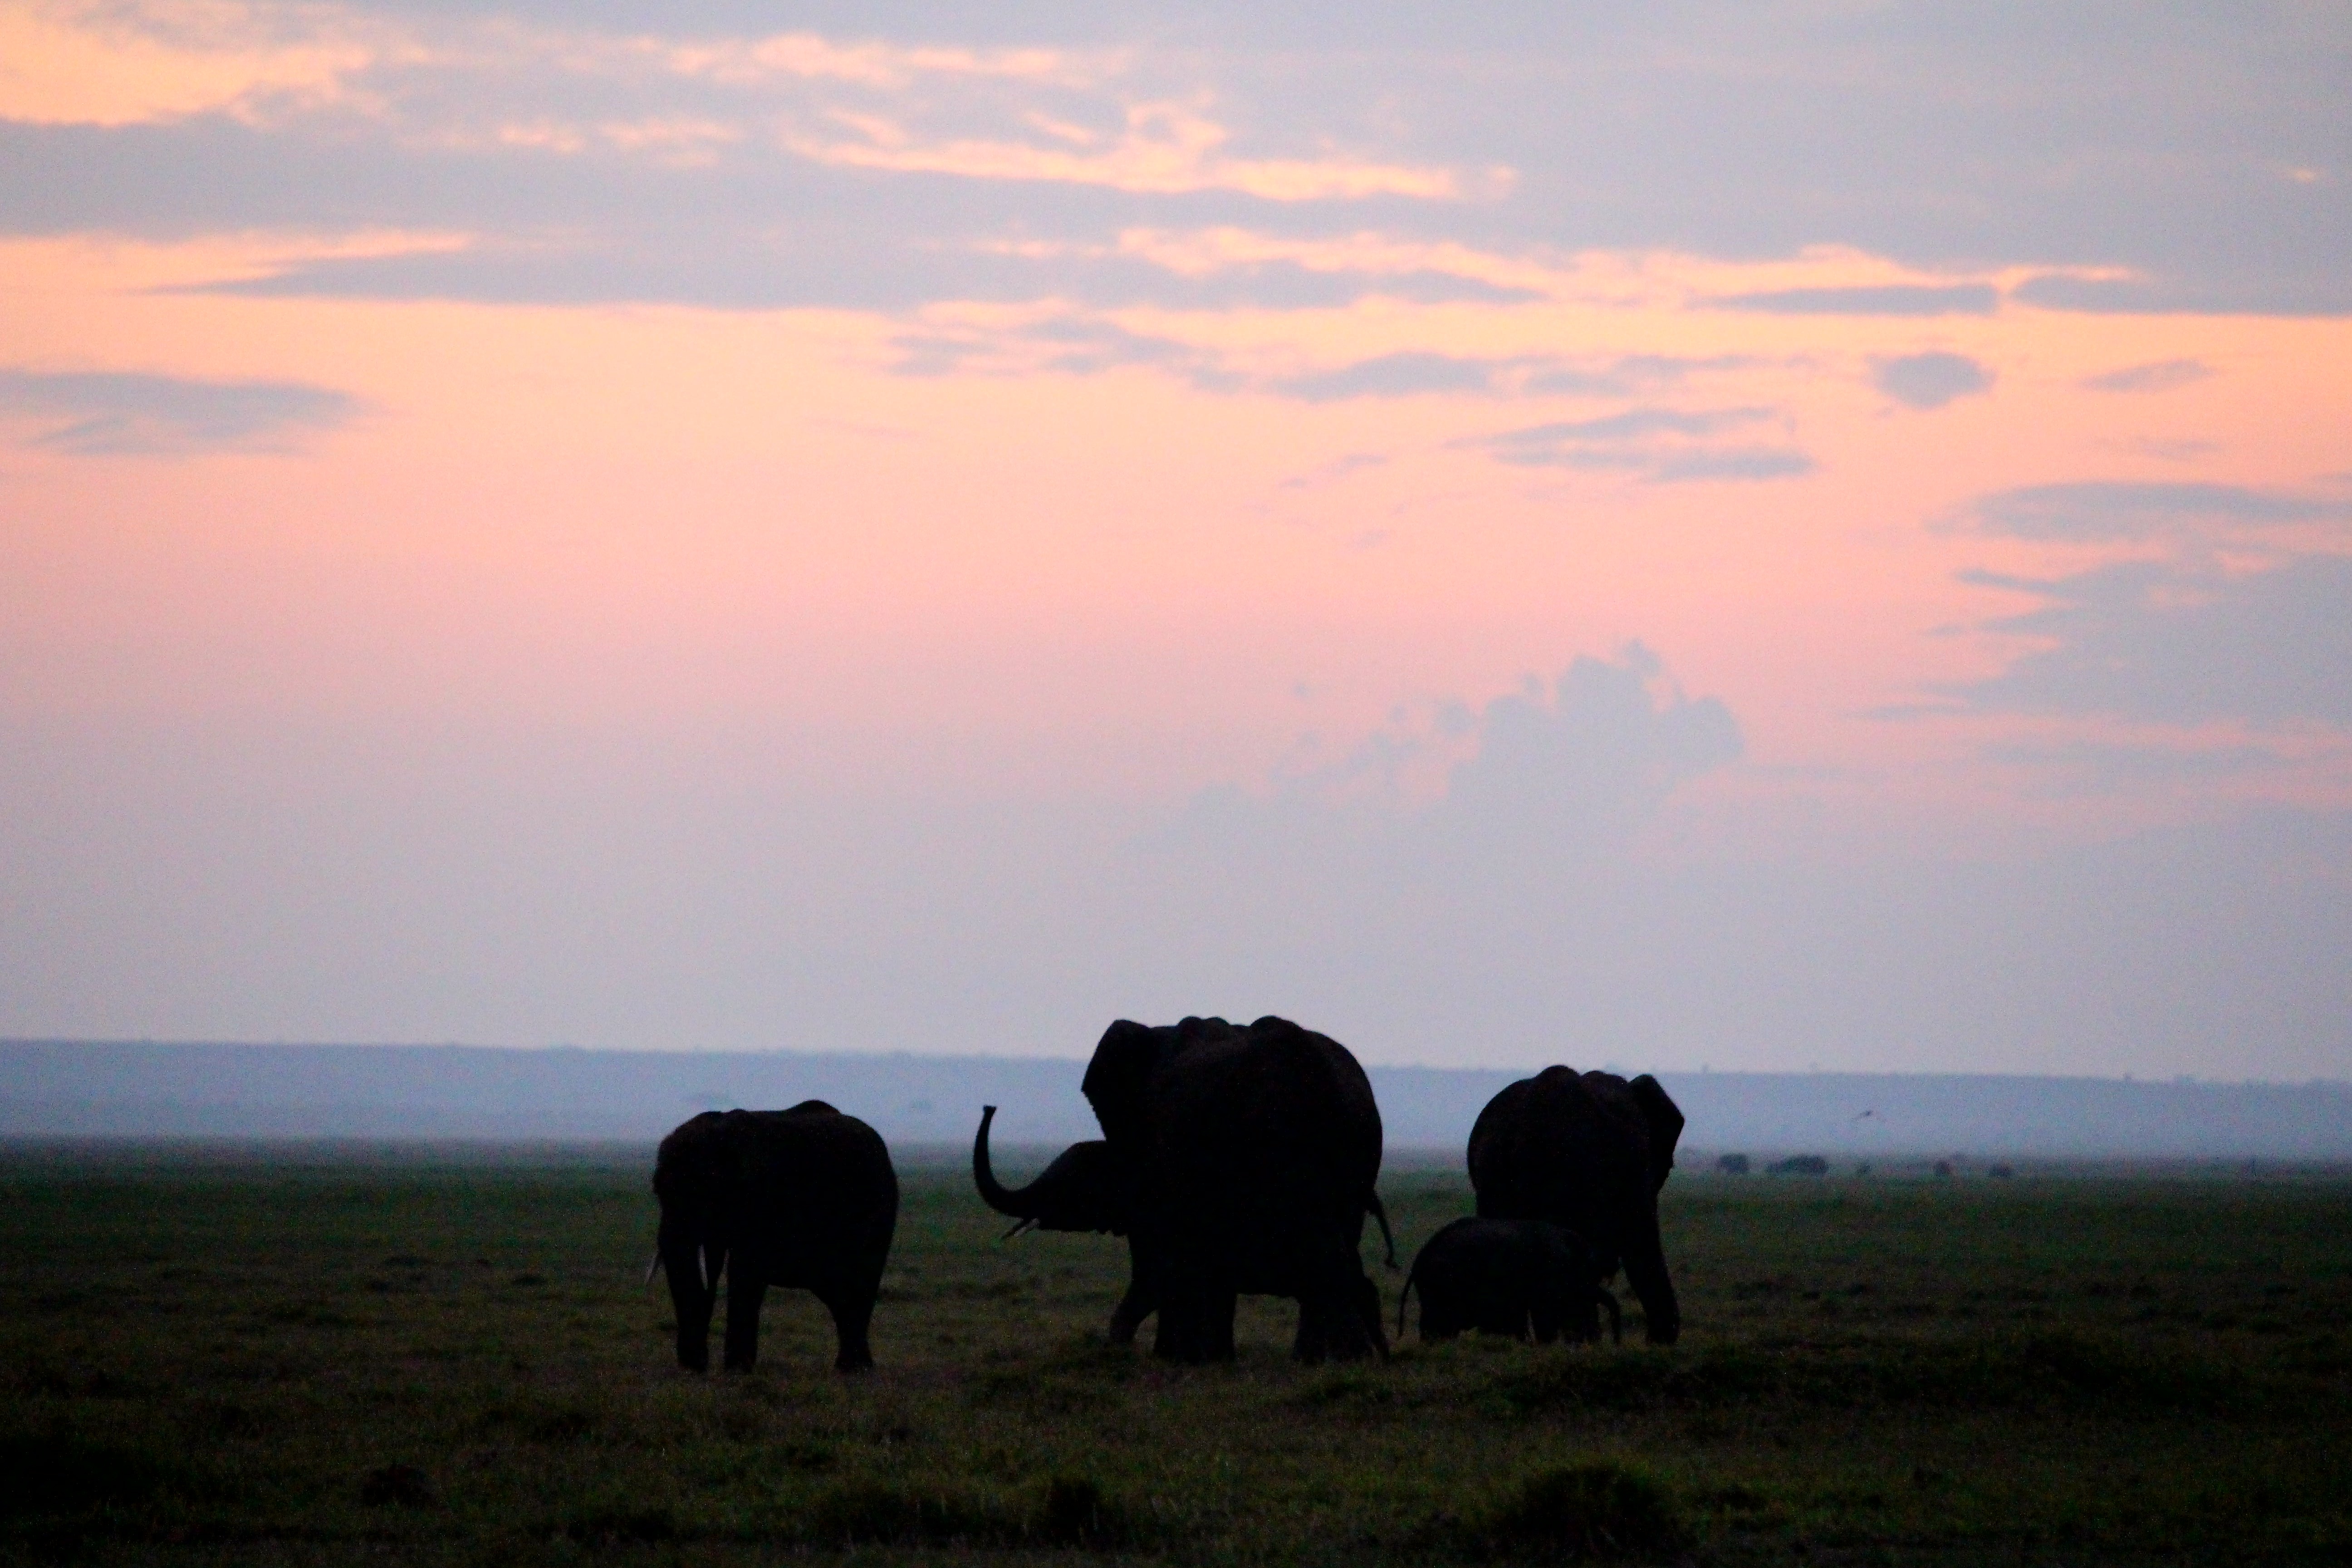
horizon, sunset, prairie, morning, dawn, dusk, africa, savanna, plain, elephant, grassland, ecosystem, natural environment, atmospheric phenomenon, elephants and mammoths